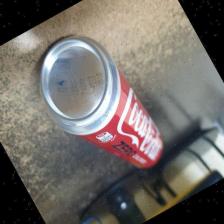
Label: cans